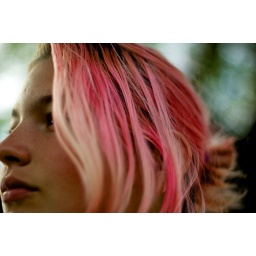
cherry street by the canal, brie and french bread watching the boats go by